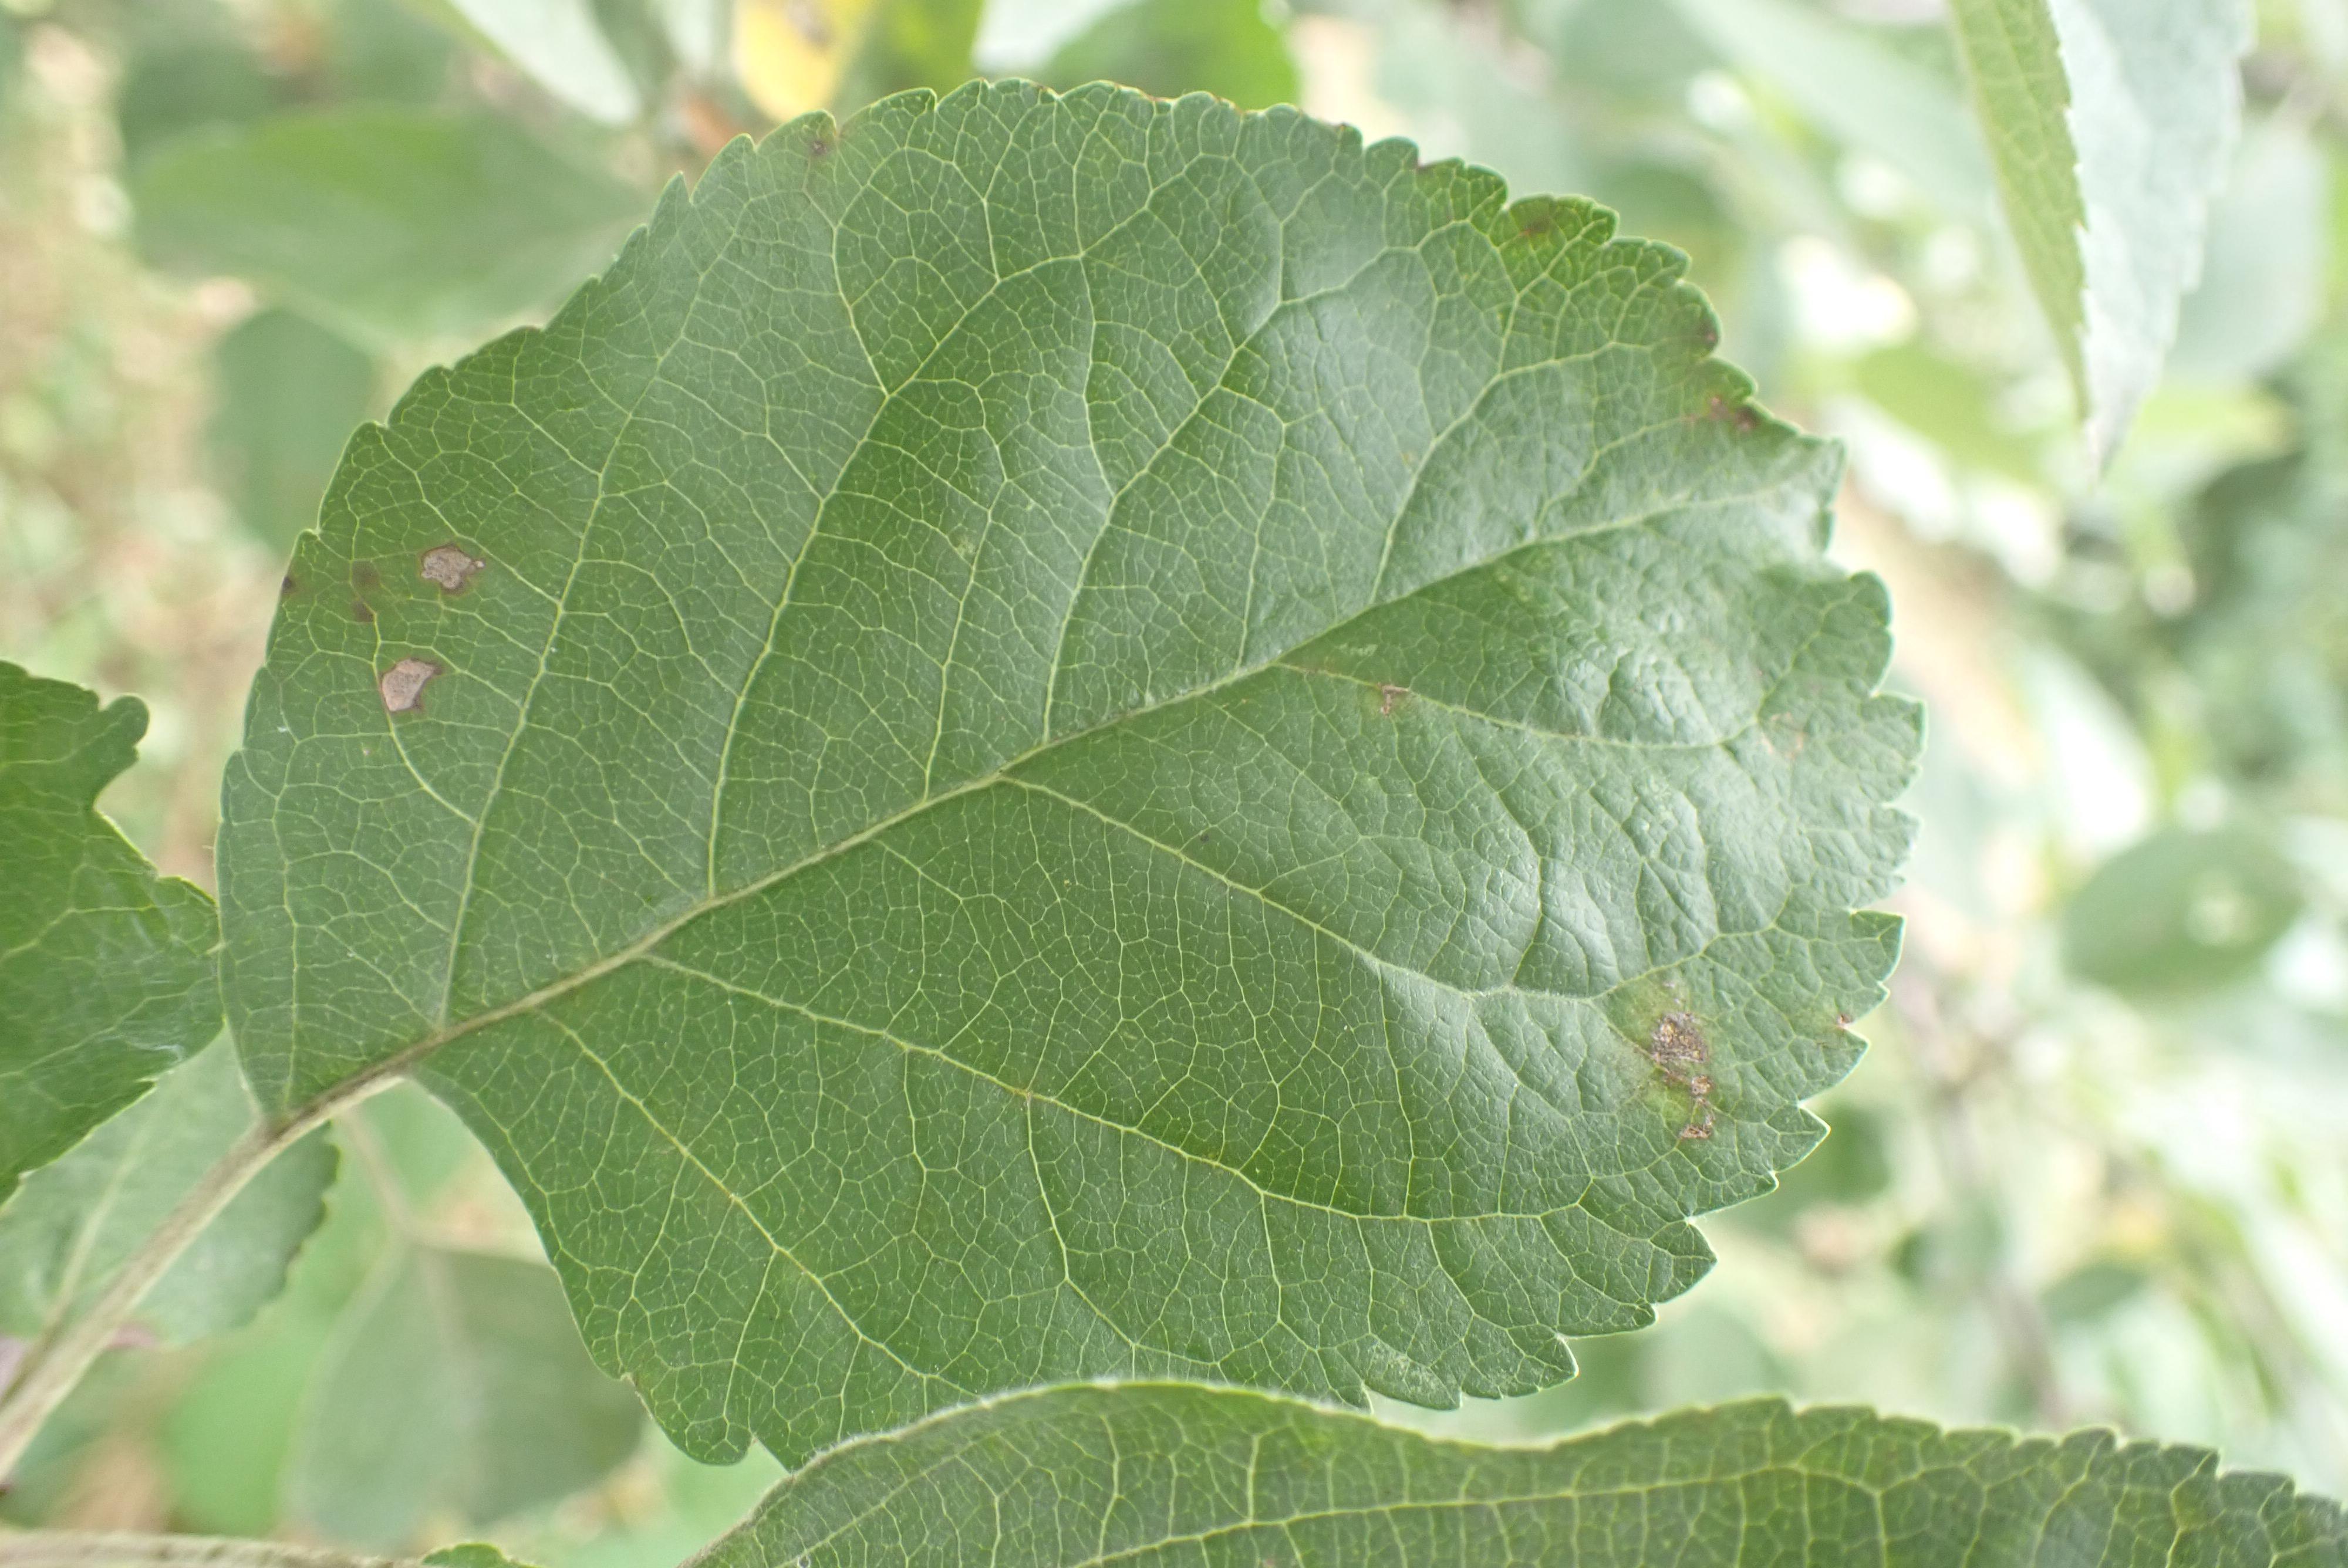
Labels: scab, frog_eye_leaf_spot